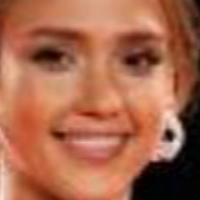
Age group: age 21-30